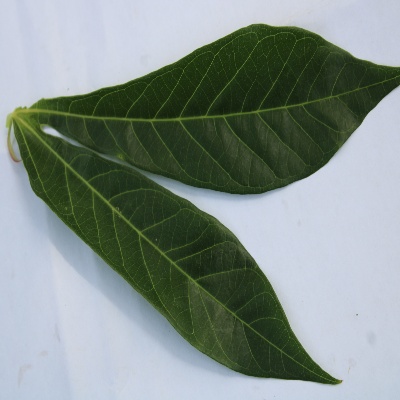
Crop: Cassava
Condition: healthy